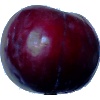
Label: Plum 2